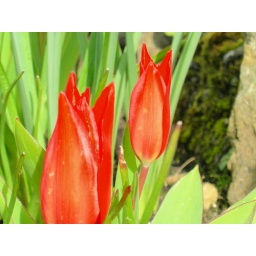
We were walking down a country lane in Croyde and these flowers stood out a mile so i couldnt resist!